Fortress of Humaitá

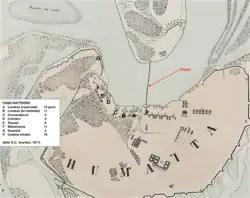
Batteries of the Fortress of Humaitá according to E.C. Jourdan (1871) of the Brazilian corps of engineers.

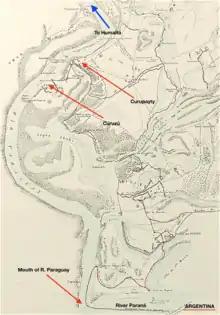
Approach to Humaitá. The River Paraguay from its mouth to the river batteries of Curuzú and Curupayti. Base map by Emilio Carlos Jourdan (1838-1900).

An invading force, if steaming around the bend upriver, would have to pass eight fixed batteries, all capable of concentrating fire on the reentrant angle. Furthermore shipping was within range of the heavy guns well before arriving at the bend, and well after it.